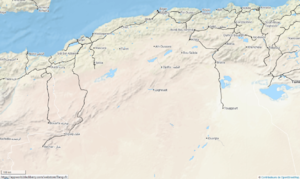
Le réseau des chemins de fer algérien a fait son apparition au milieu du XIXᵉ siècle. Il sert au transport de personnes et de marchandises. L'ambition des pouvoirs publics est de connecter toutes les villes d'Algérie entre elles par le réseau ferroviaire. Actuellement ce réseau est de plus de 4 576 km.
La Société nationale des transports ferroviaires est la société nationale des transports ferroviaires algériens, elle est créée en 1976, elle est notamment présente dans les domaines du transport de voyageurs, du transport de marchandises et réalise la gestion, l'exploitation et la maintenance du réseau ferré national dont elle est propriétaire.